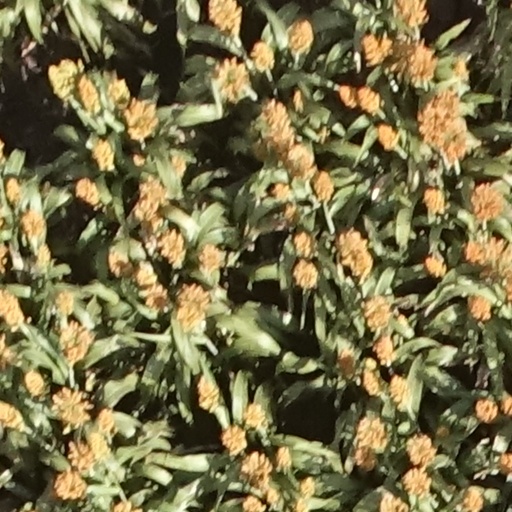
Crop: sorghum